Sanakht

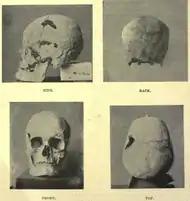
Possible skull of Pharaoh Sanakht from mastaba K2 at Beit Khallaf.

The location of Sanakht's tomb is not known with certainty. It was long thought that Sanakht's tomb was the large mastaba K2 at Beit Khallaf, as excavations there yielded relief fragments bearing his name. However, some Egyptologists now regard this mastaba as the burial of a high official, prince or queen rather than that of a pharaoh, while others continue to support the first hypothesis.